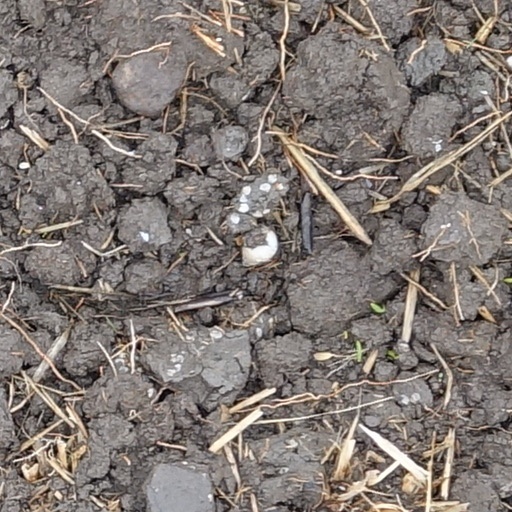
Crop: wheat